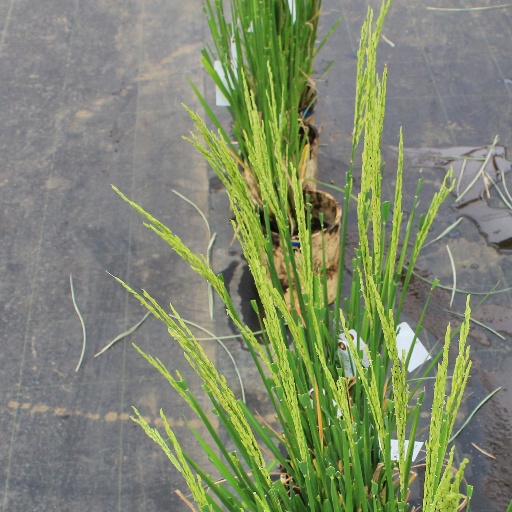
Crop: rice